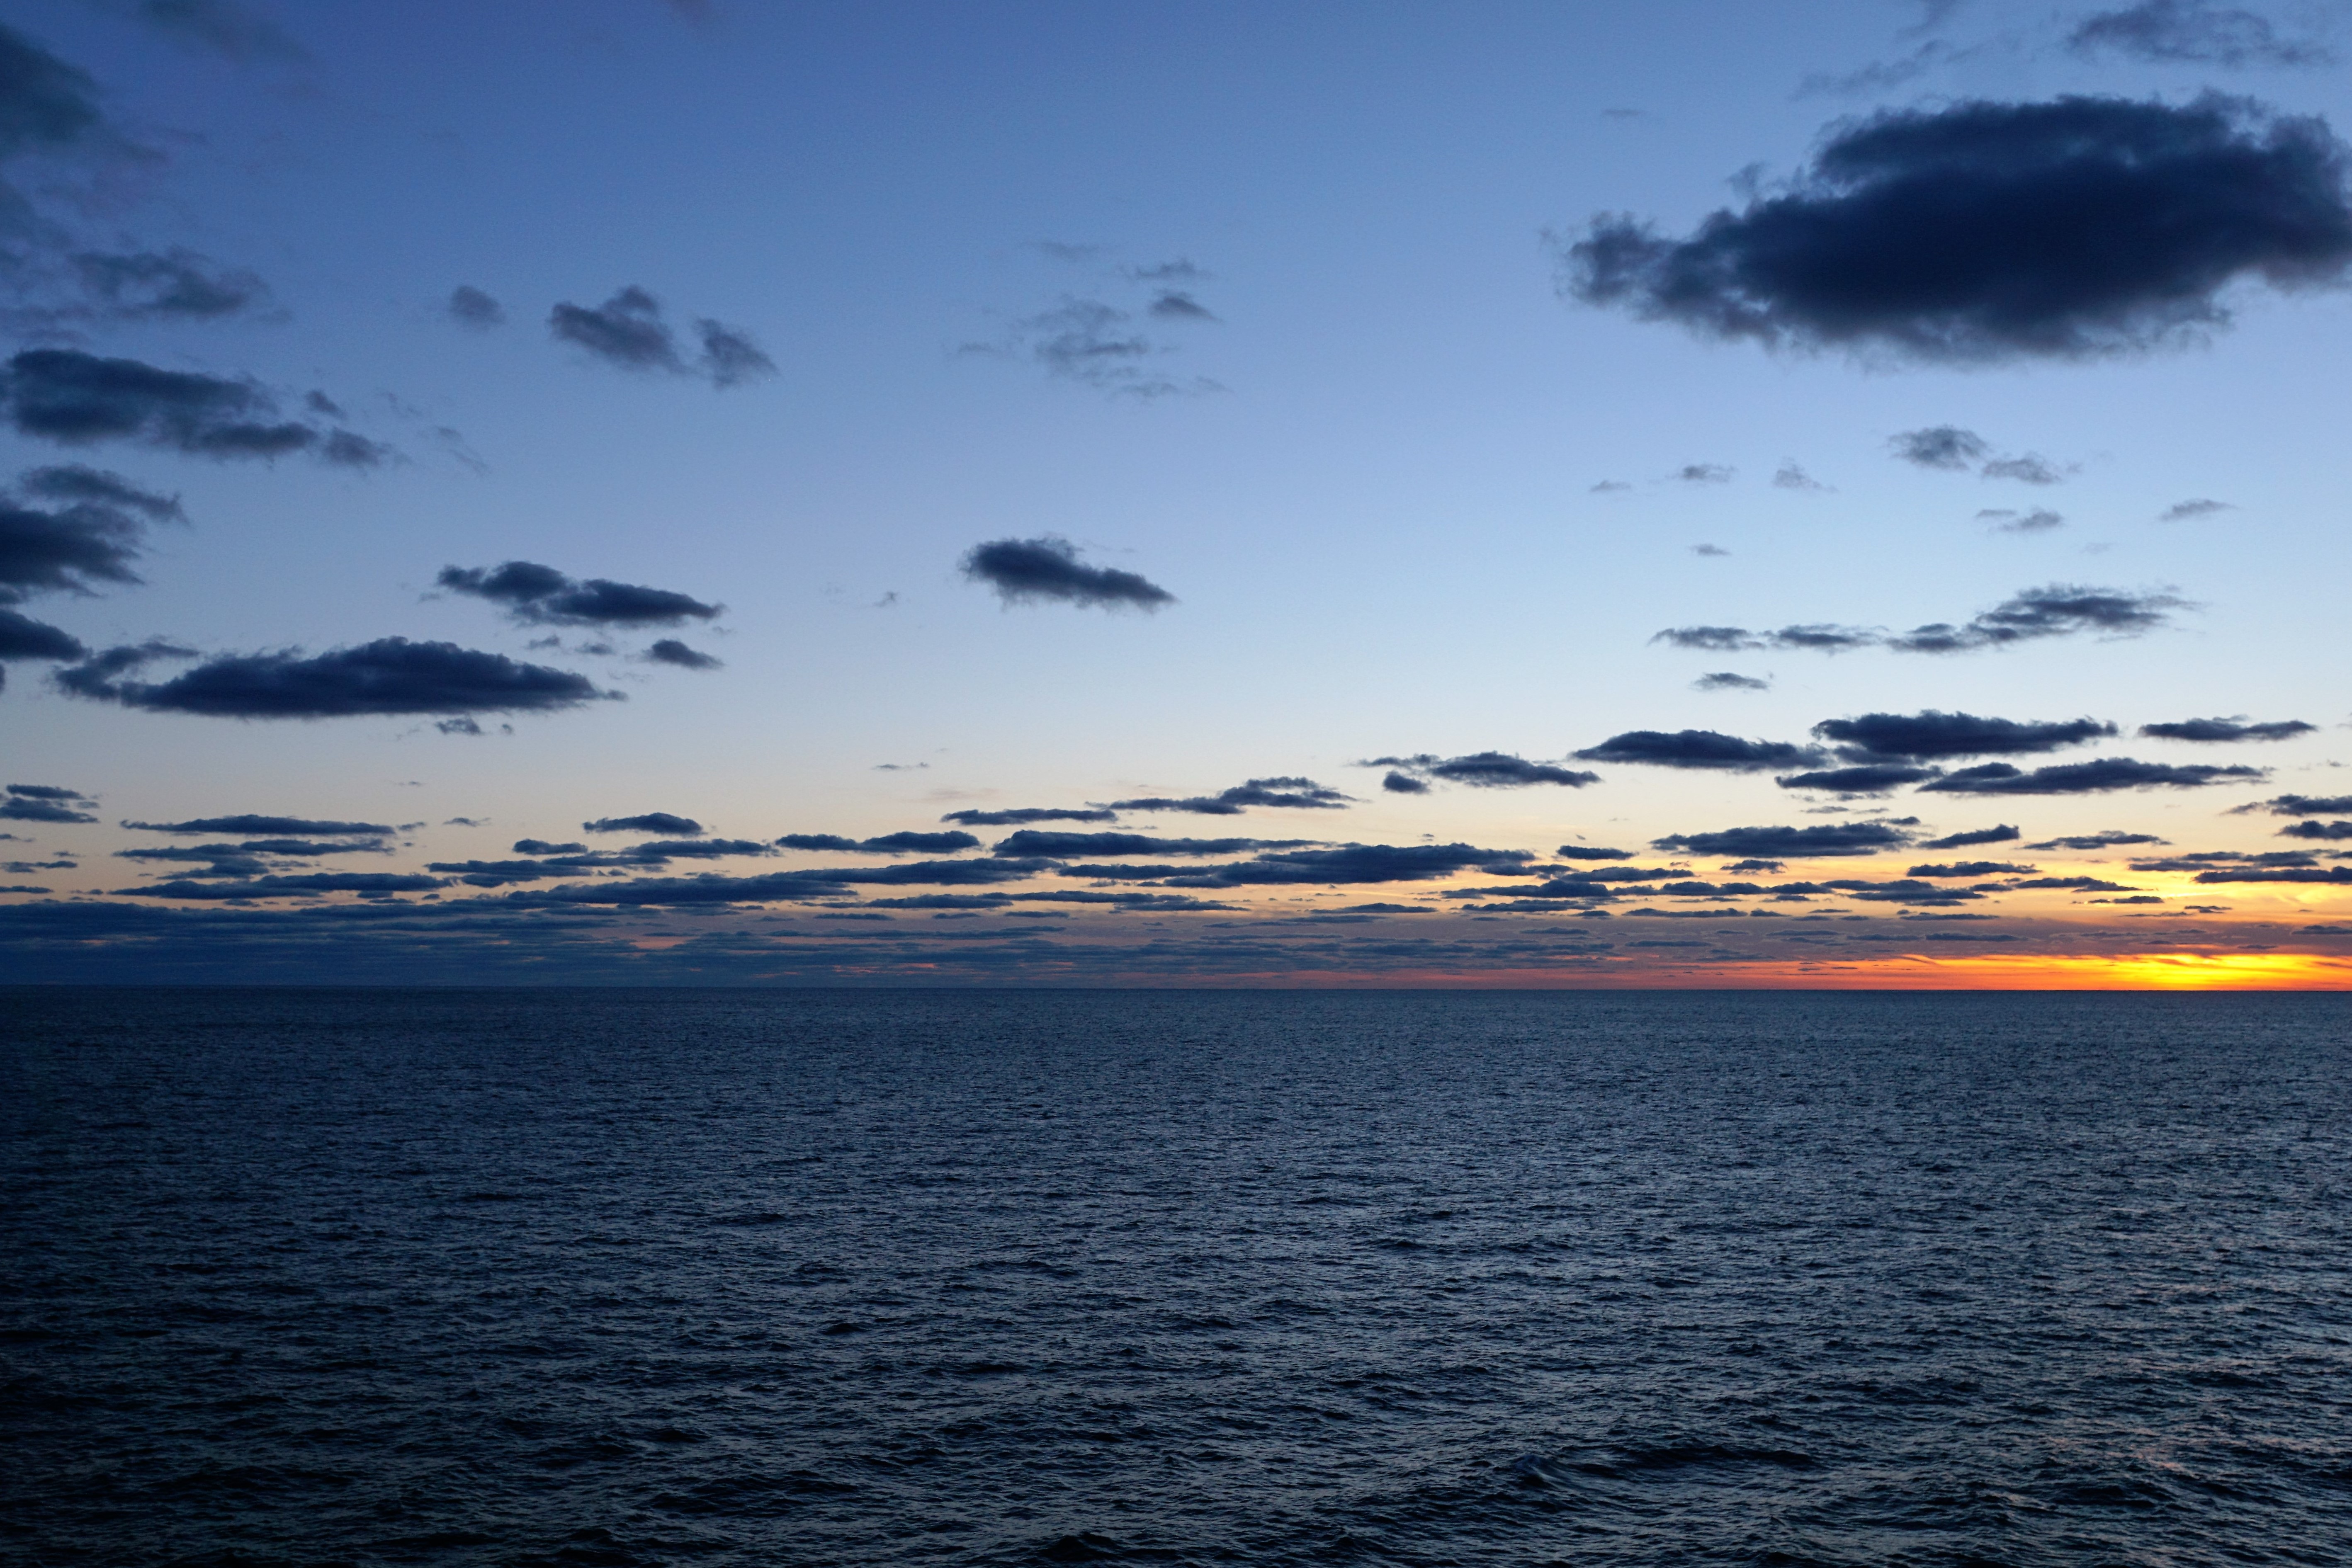
beach, sea, coast, water, ocean, horizon, cloud, sky, sunrise, sunset, shore, wave, dawn, dusk, evening, vehicle, weather, storm, bay, blue, west, clouds, atlantic, waters, transatlantic, afterglow